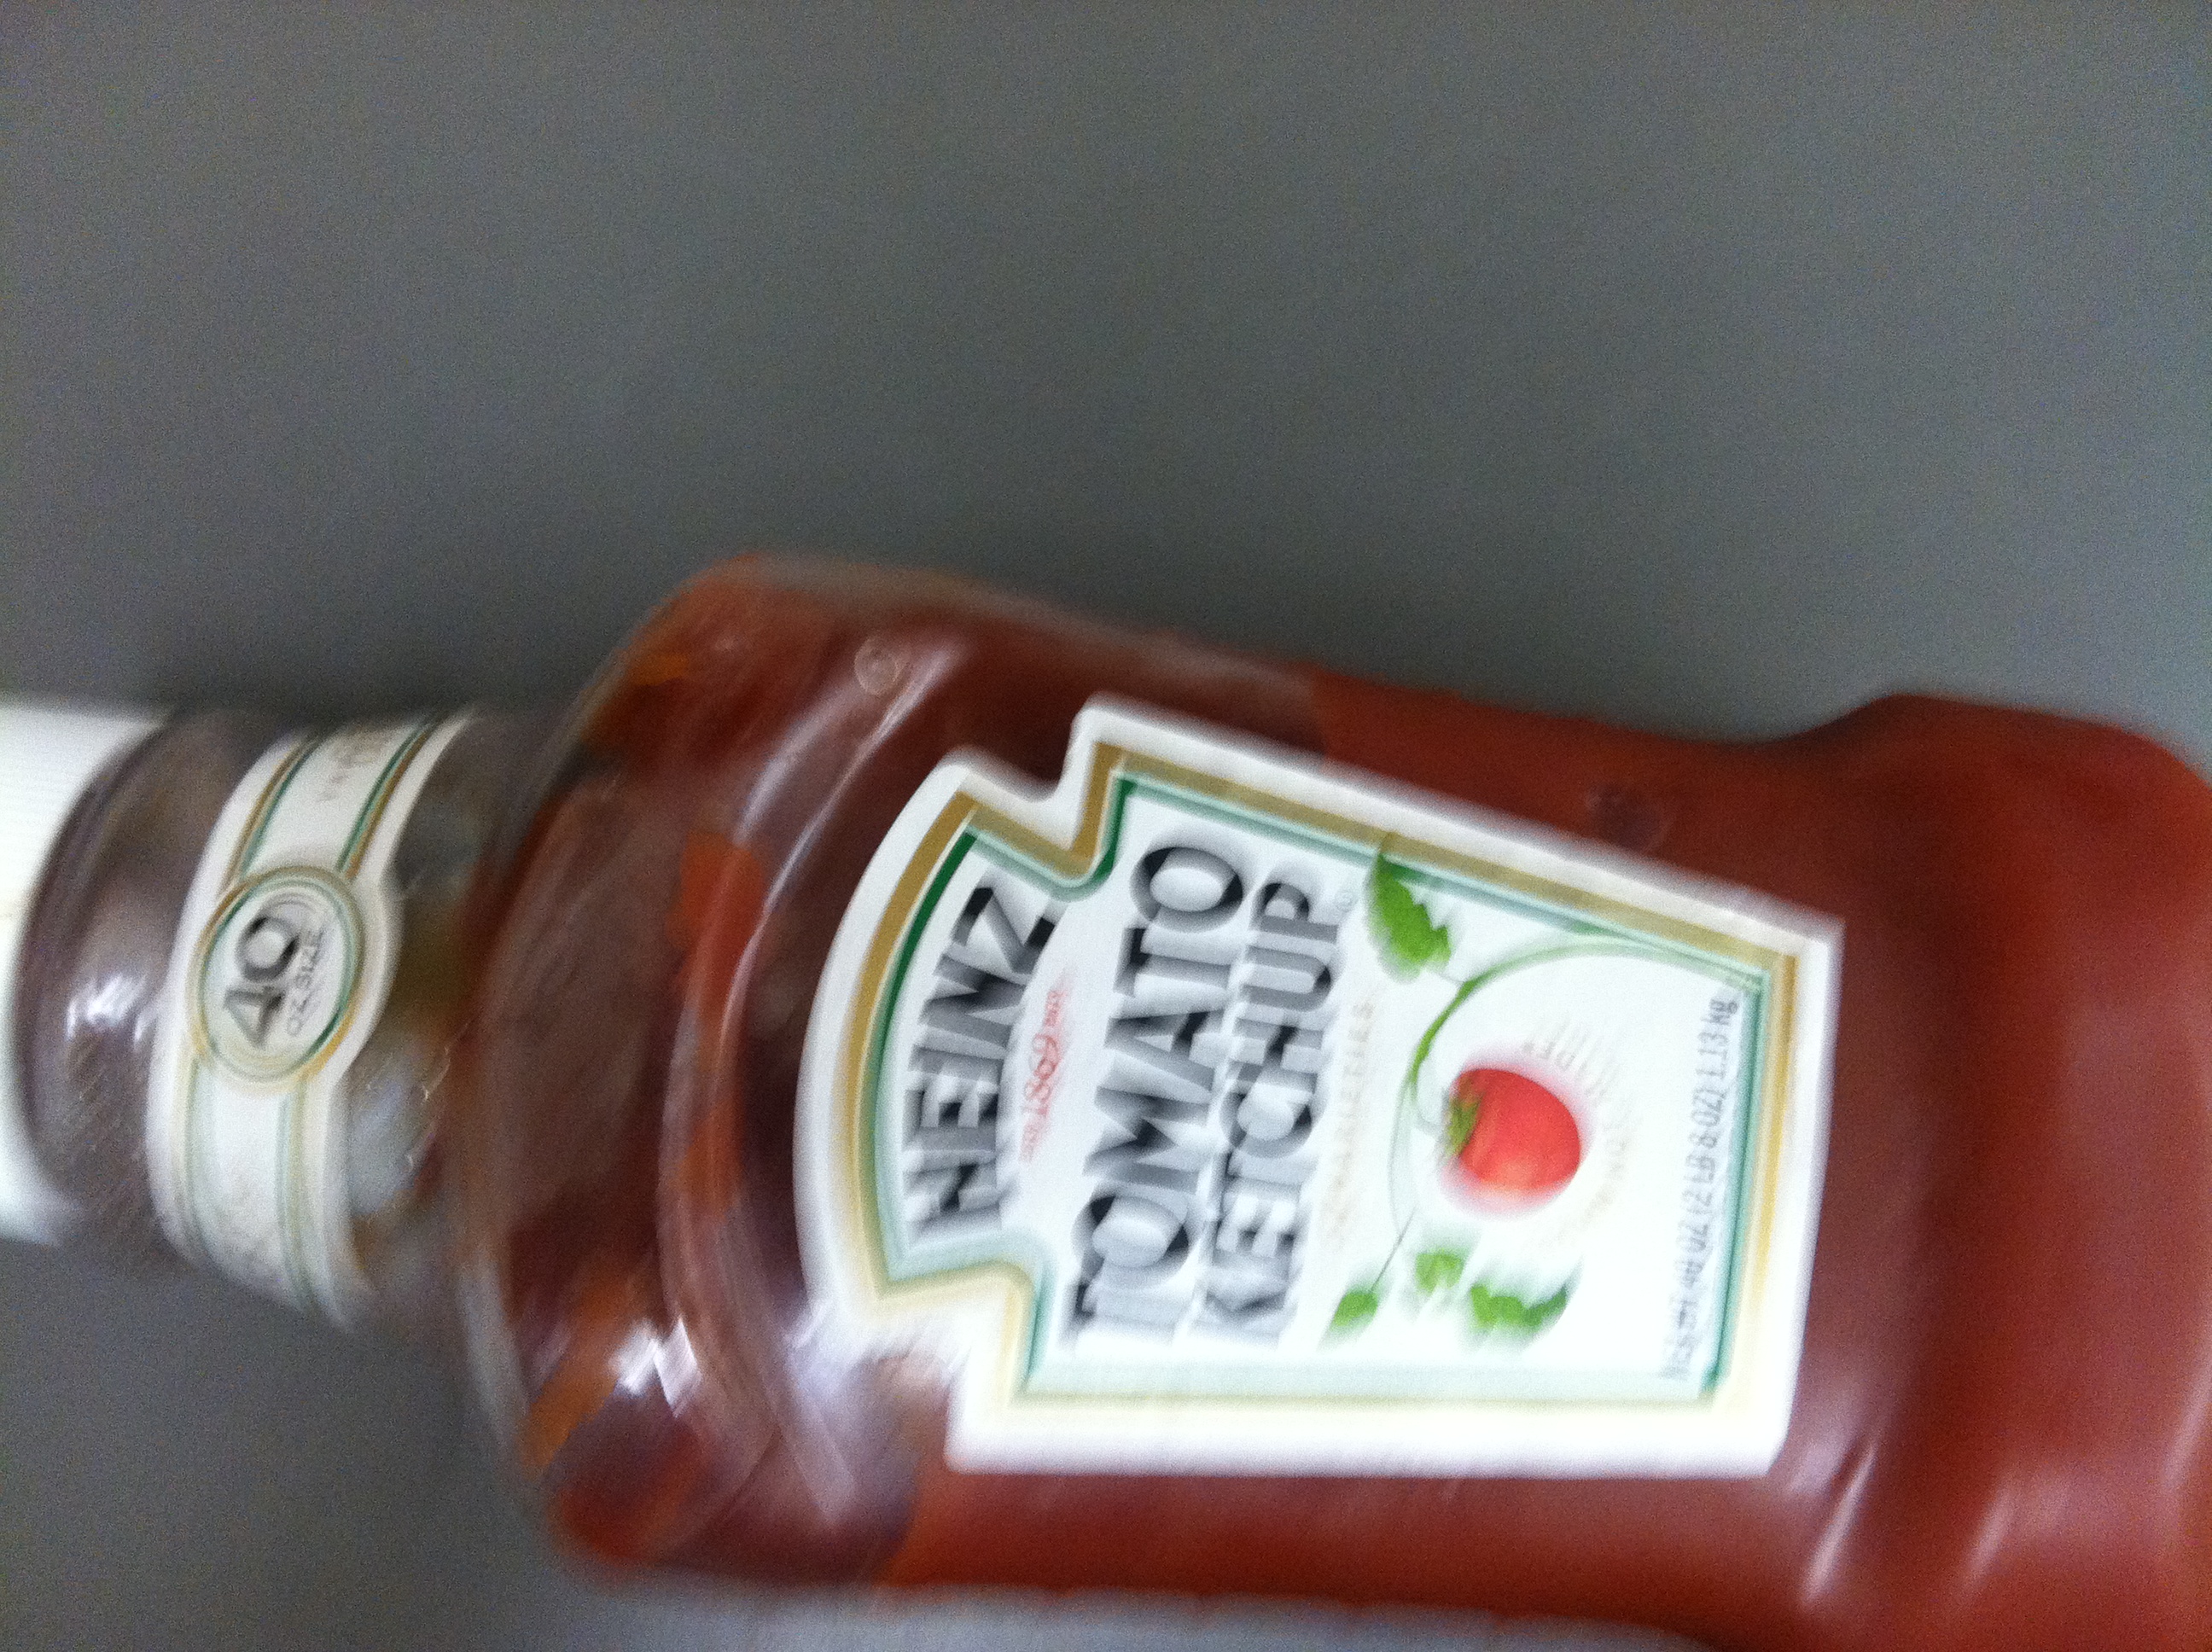Question: What is this bottle?
Answer: ketchup